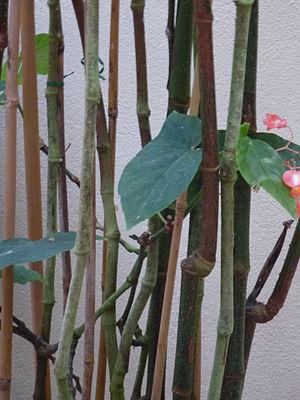
Begonia corallina, (syn. de Begonia maculata). Conservatoire du bégonia, Rochefort-sur-Mer, Charente-Maritime (17), France, Europe.
Les bégonias sont des plantes à fleurs du genre Begonia qui représente la quasi-totalité de la famille des Bégoniacées, avec plus de 1 800 espèces. Celles-ci sont la plupart du temps facilement reconnaissables à leurs feuilles asymétriques et aux fragiles fleurs à minuscule cœur jaune, parfois très dissemblables sur un même pied, selon qu'elles sont mâles ou femelles, puisque ce sont des plantes monoïques strictes ; tandis que les autres caractères apparaissent au contraire très variables d'une espèce à l'autre, tant la forme et la couleur du feuillage et des fleurs, que par le port ou la hauteur, qui s'échelonne de quelques centimètres à 3 ou 4 mètres. À ces espèces botaniques, il faut ajouter presque autant d'hybrides et de multiples cultivars horticoles.
Begonia maculata est une espèce de plantes de la famille des Begoniaceae. Ce bégonia originaire du Brésil, plus particulièrement de la forêt atlantique, est cultivé et commercialisé sous le nom de bégonia tamaya, tamaya ou bégonia bambou. La plante est vivace jusqu'à 10 °C et peut atteindre 1,50 m. Elle préfère une exposition ombre ou mi-ombre et fleurit de mars à octobre. Sa multiplication se fait principalement par bouturage de tiges avec un nœud.